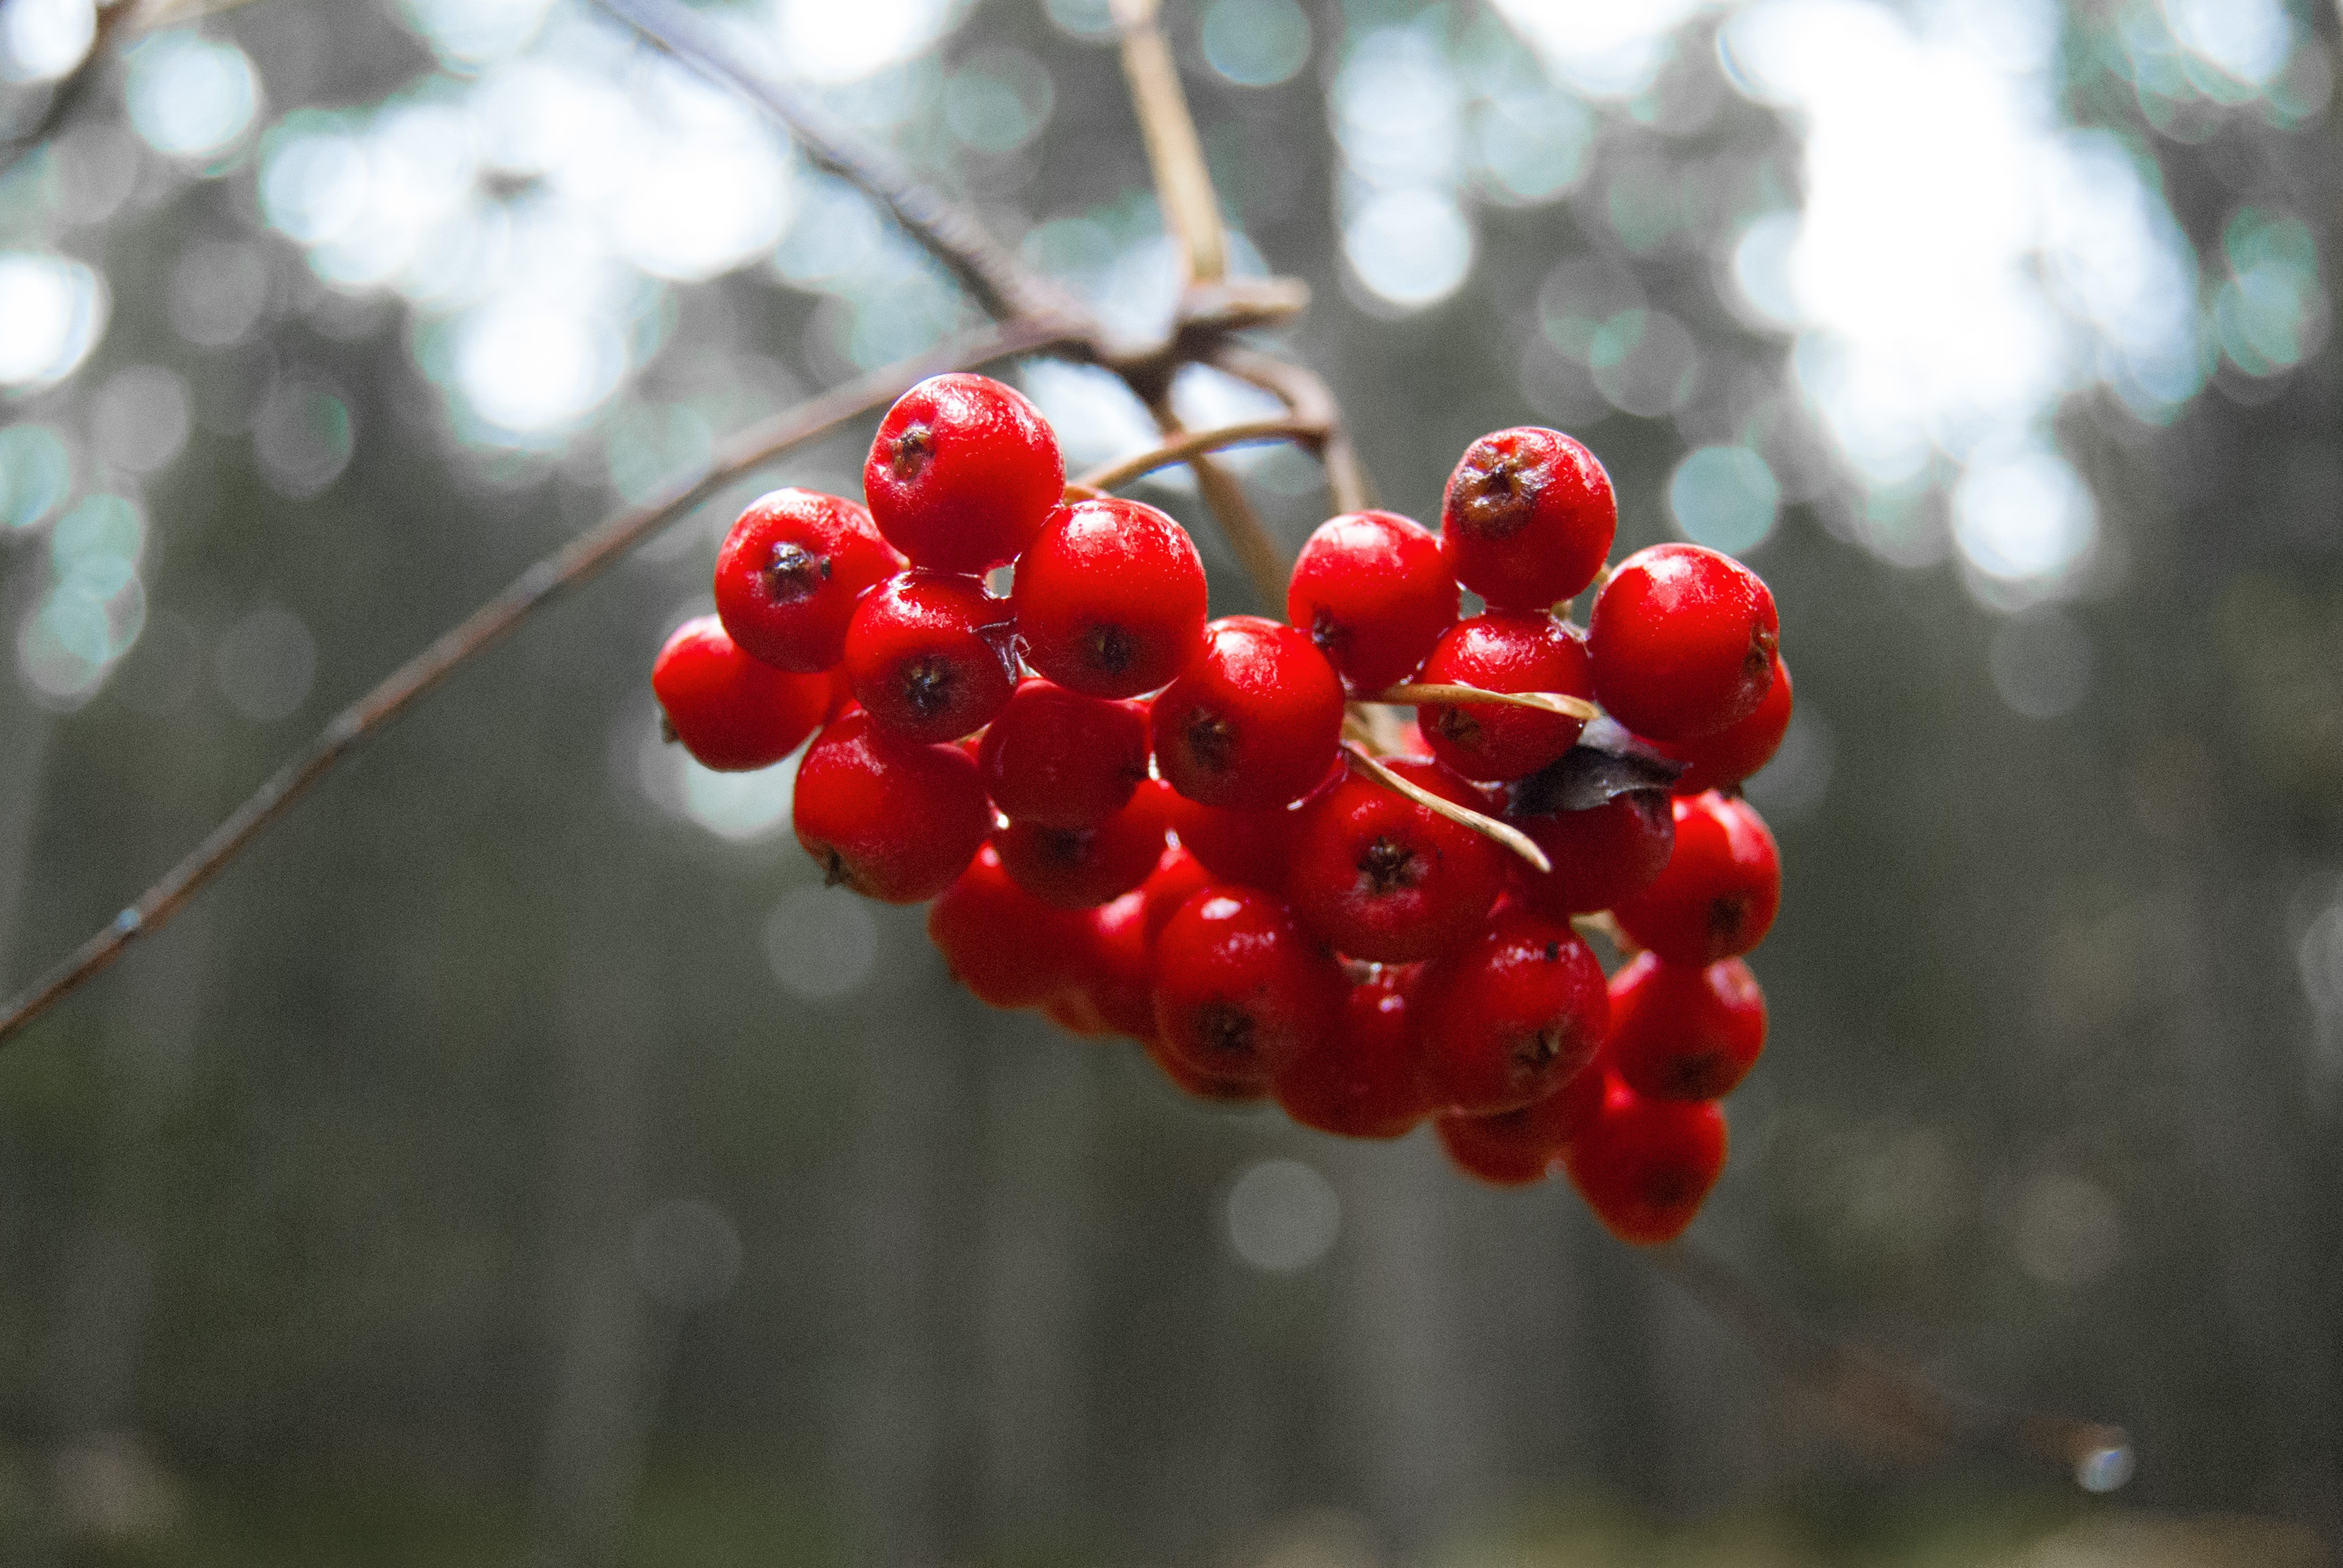
forest, branch, plant, fruit, berry, flower, food, red, produce, macro, flora, berries, shrub, rowan, macro photography, flowering plant, rowanberries, land plant